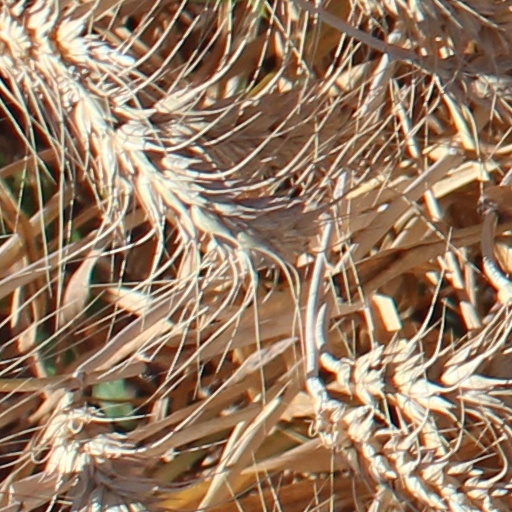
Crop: wheat